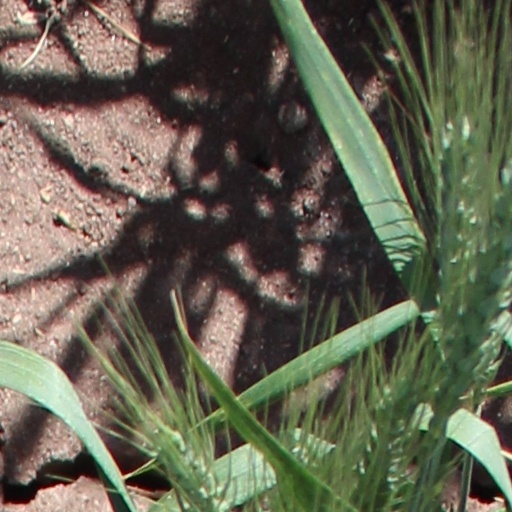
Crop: wheat